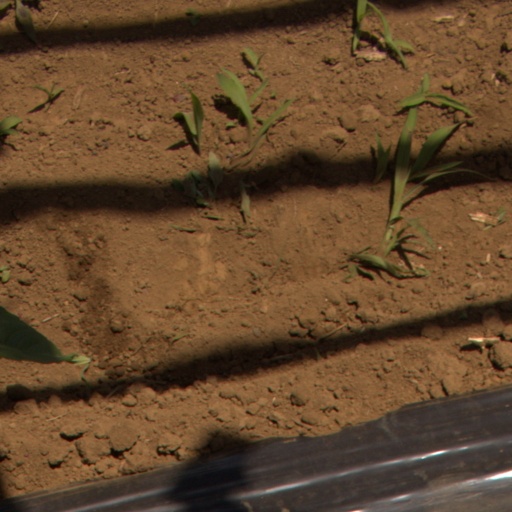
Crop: Jerusalem artichoke